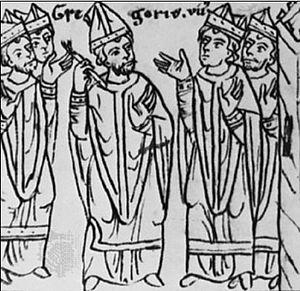
Cette page concerne l'année 1076 du calendrier julien.